Alexander Samoylo

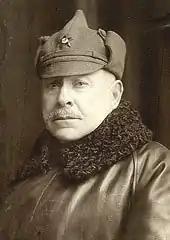

Alexander Alexandrovich Samoylo (November 4, [O.S. October 23] 1869 – November 8, 1963) was a commander in the Imperial Russian Army and Red Army during World War I and the Russian Civil War.